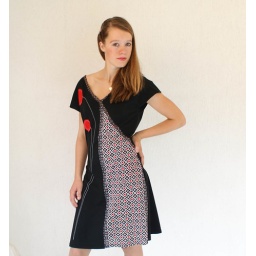
Short- sleeved dress, v-neck, in black, red and white